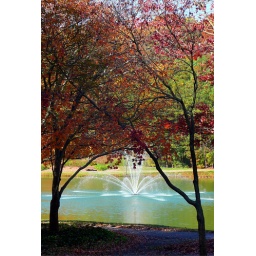
Zooming in from across the street opposite the lake and fountain.